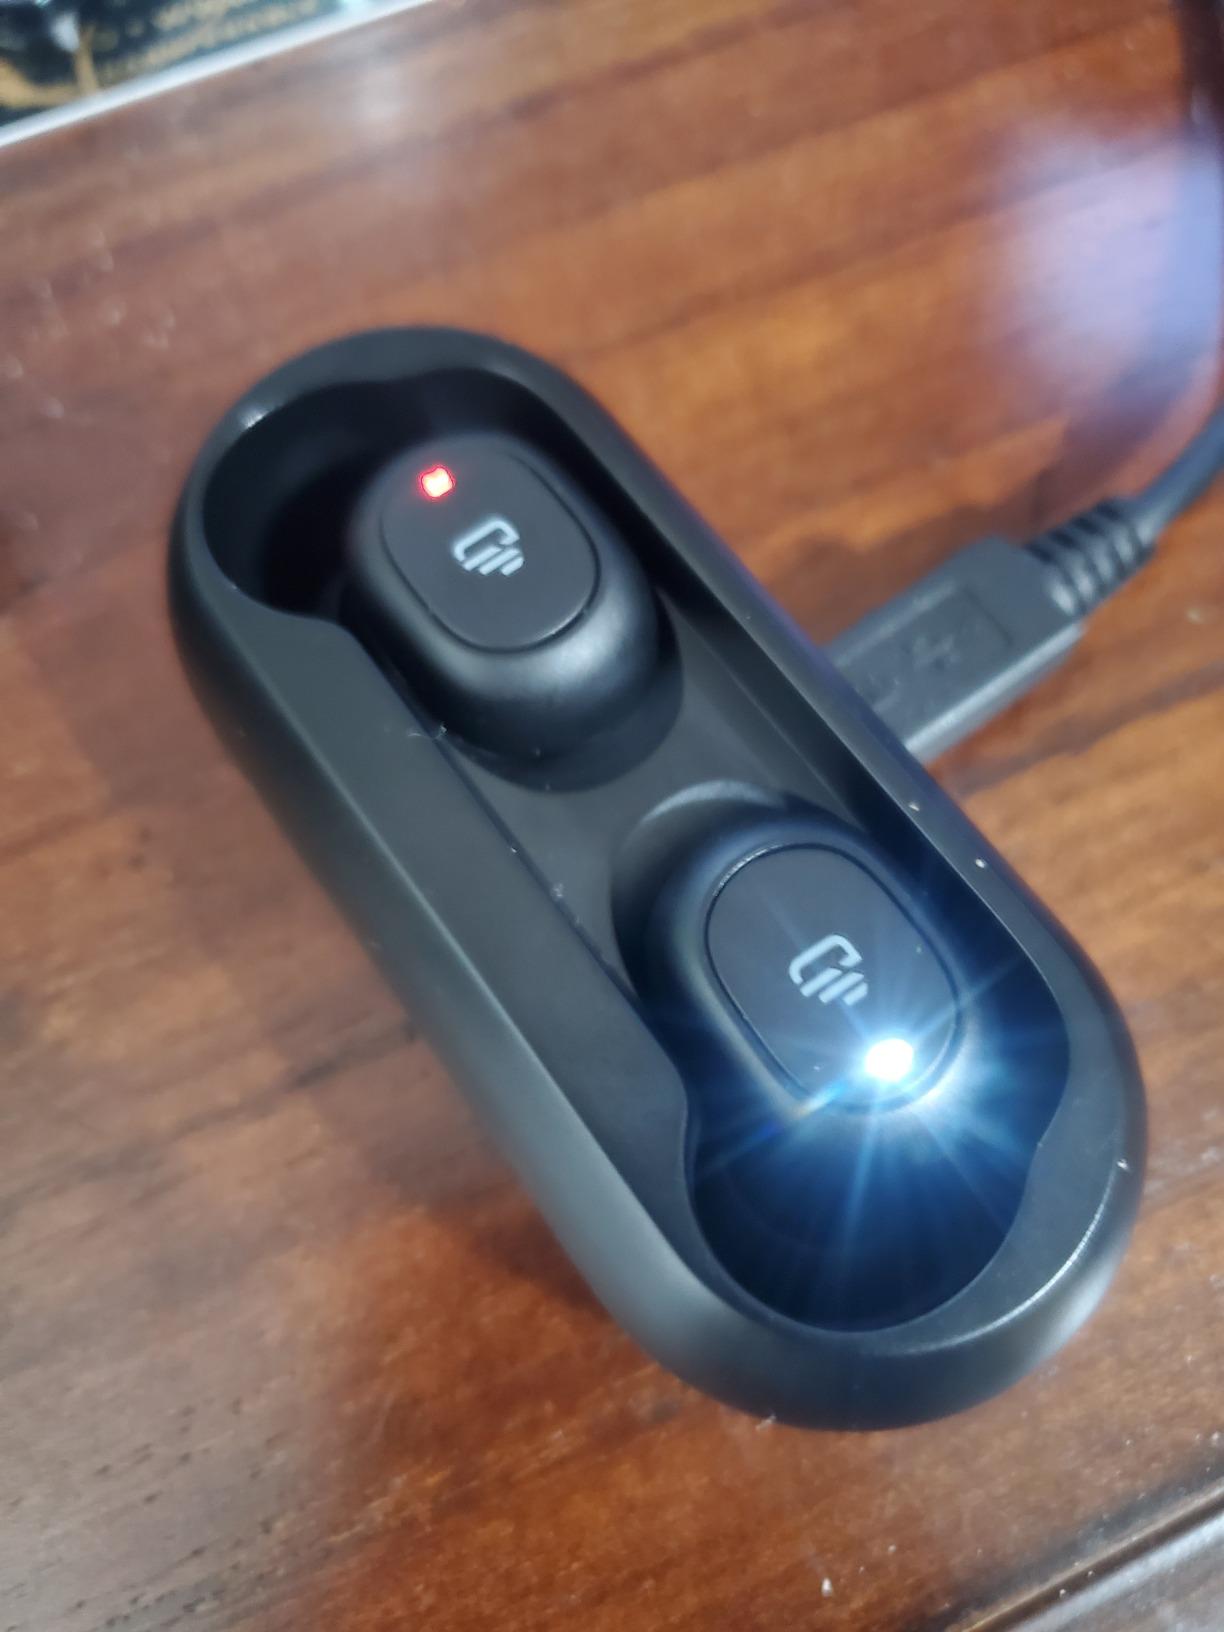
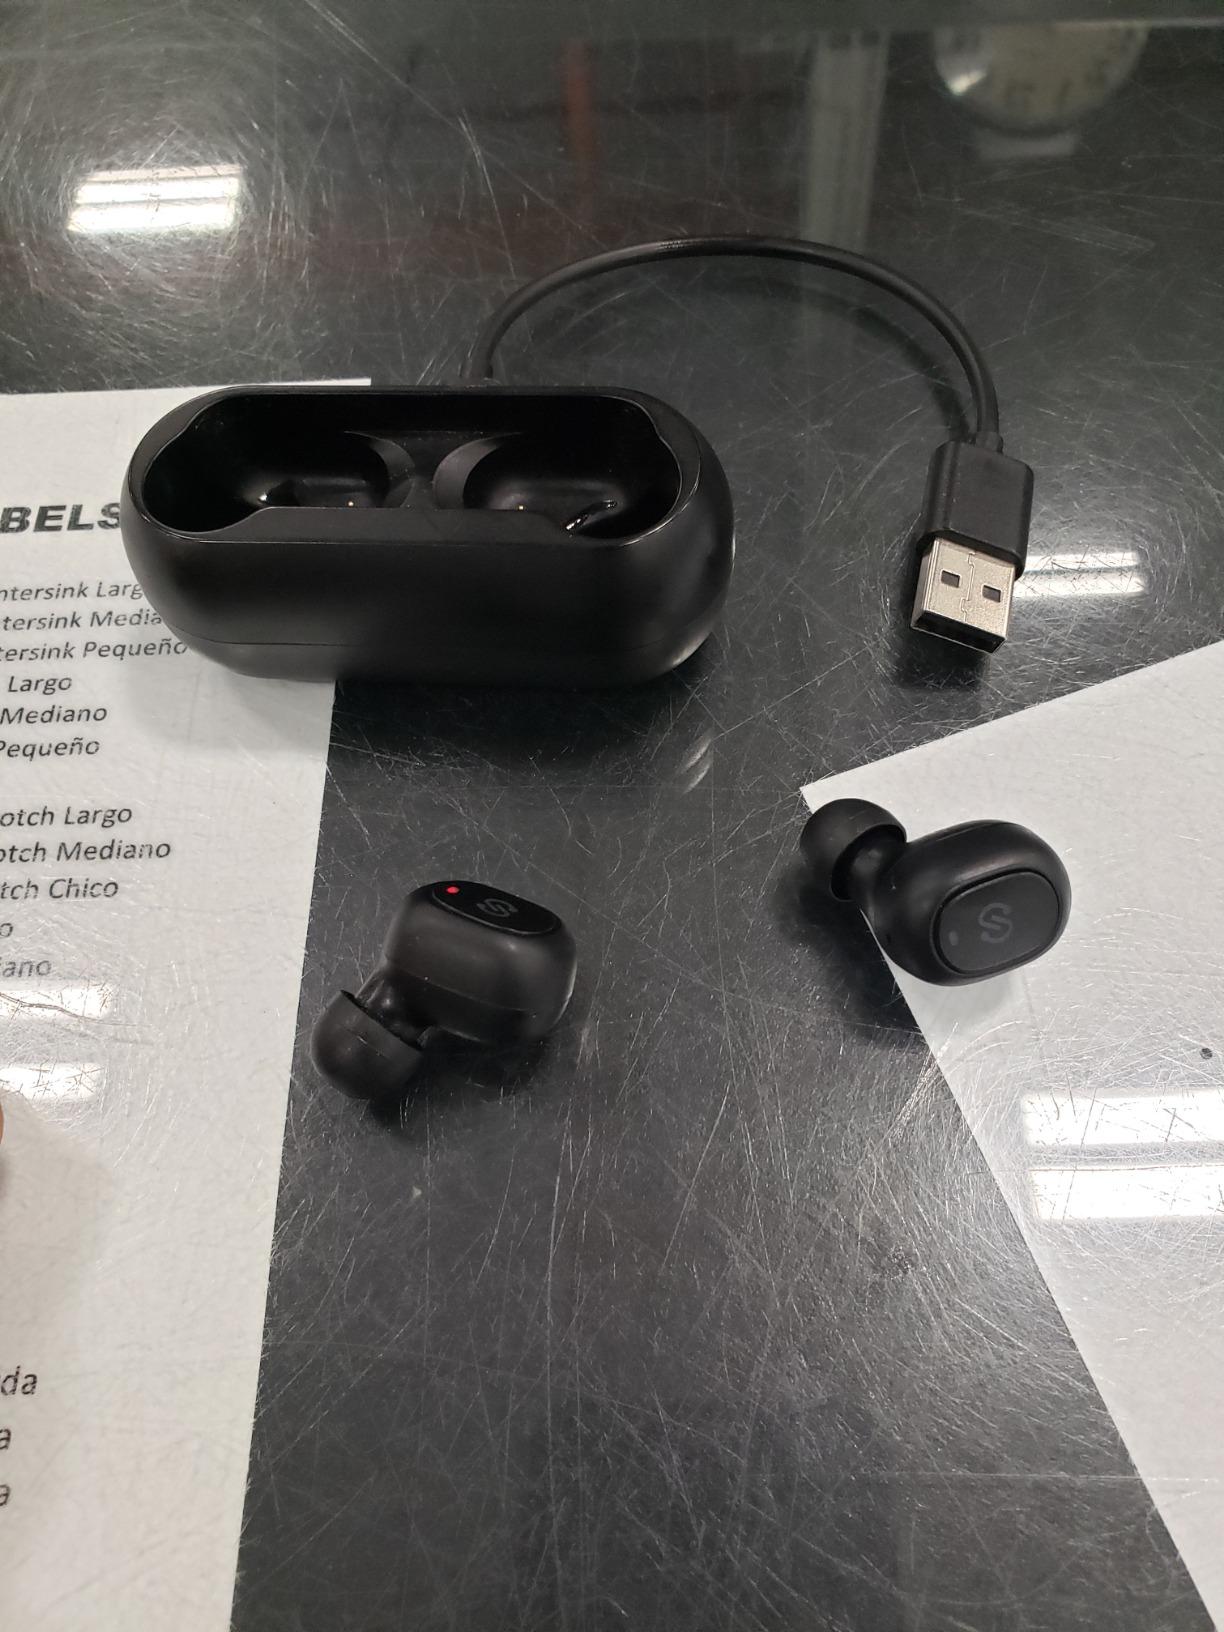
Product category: earbuds
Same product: no